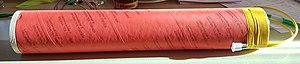
Lawinenwächter (Gardien d'avalanche). Charge explosive.